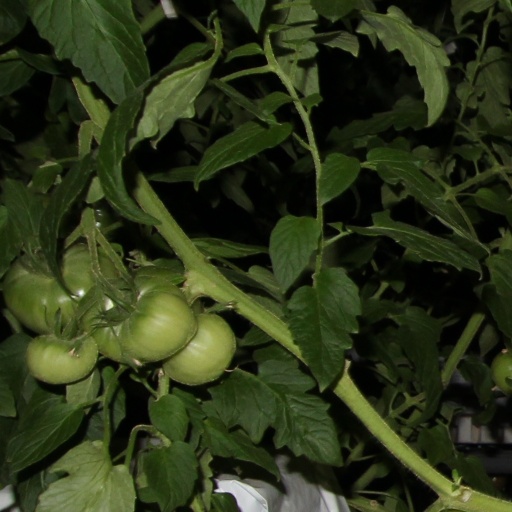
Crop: tomato